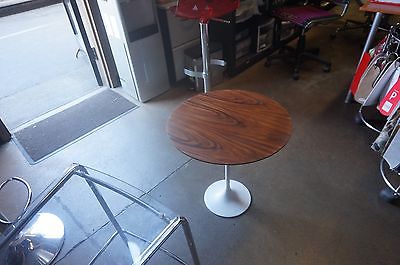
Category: table